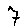
Label: 7